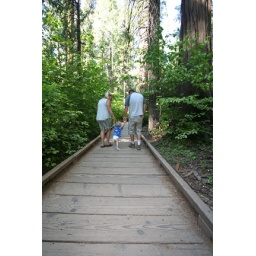
Big walking boy in Big Trees.